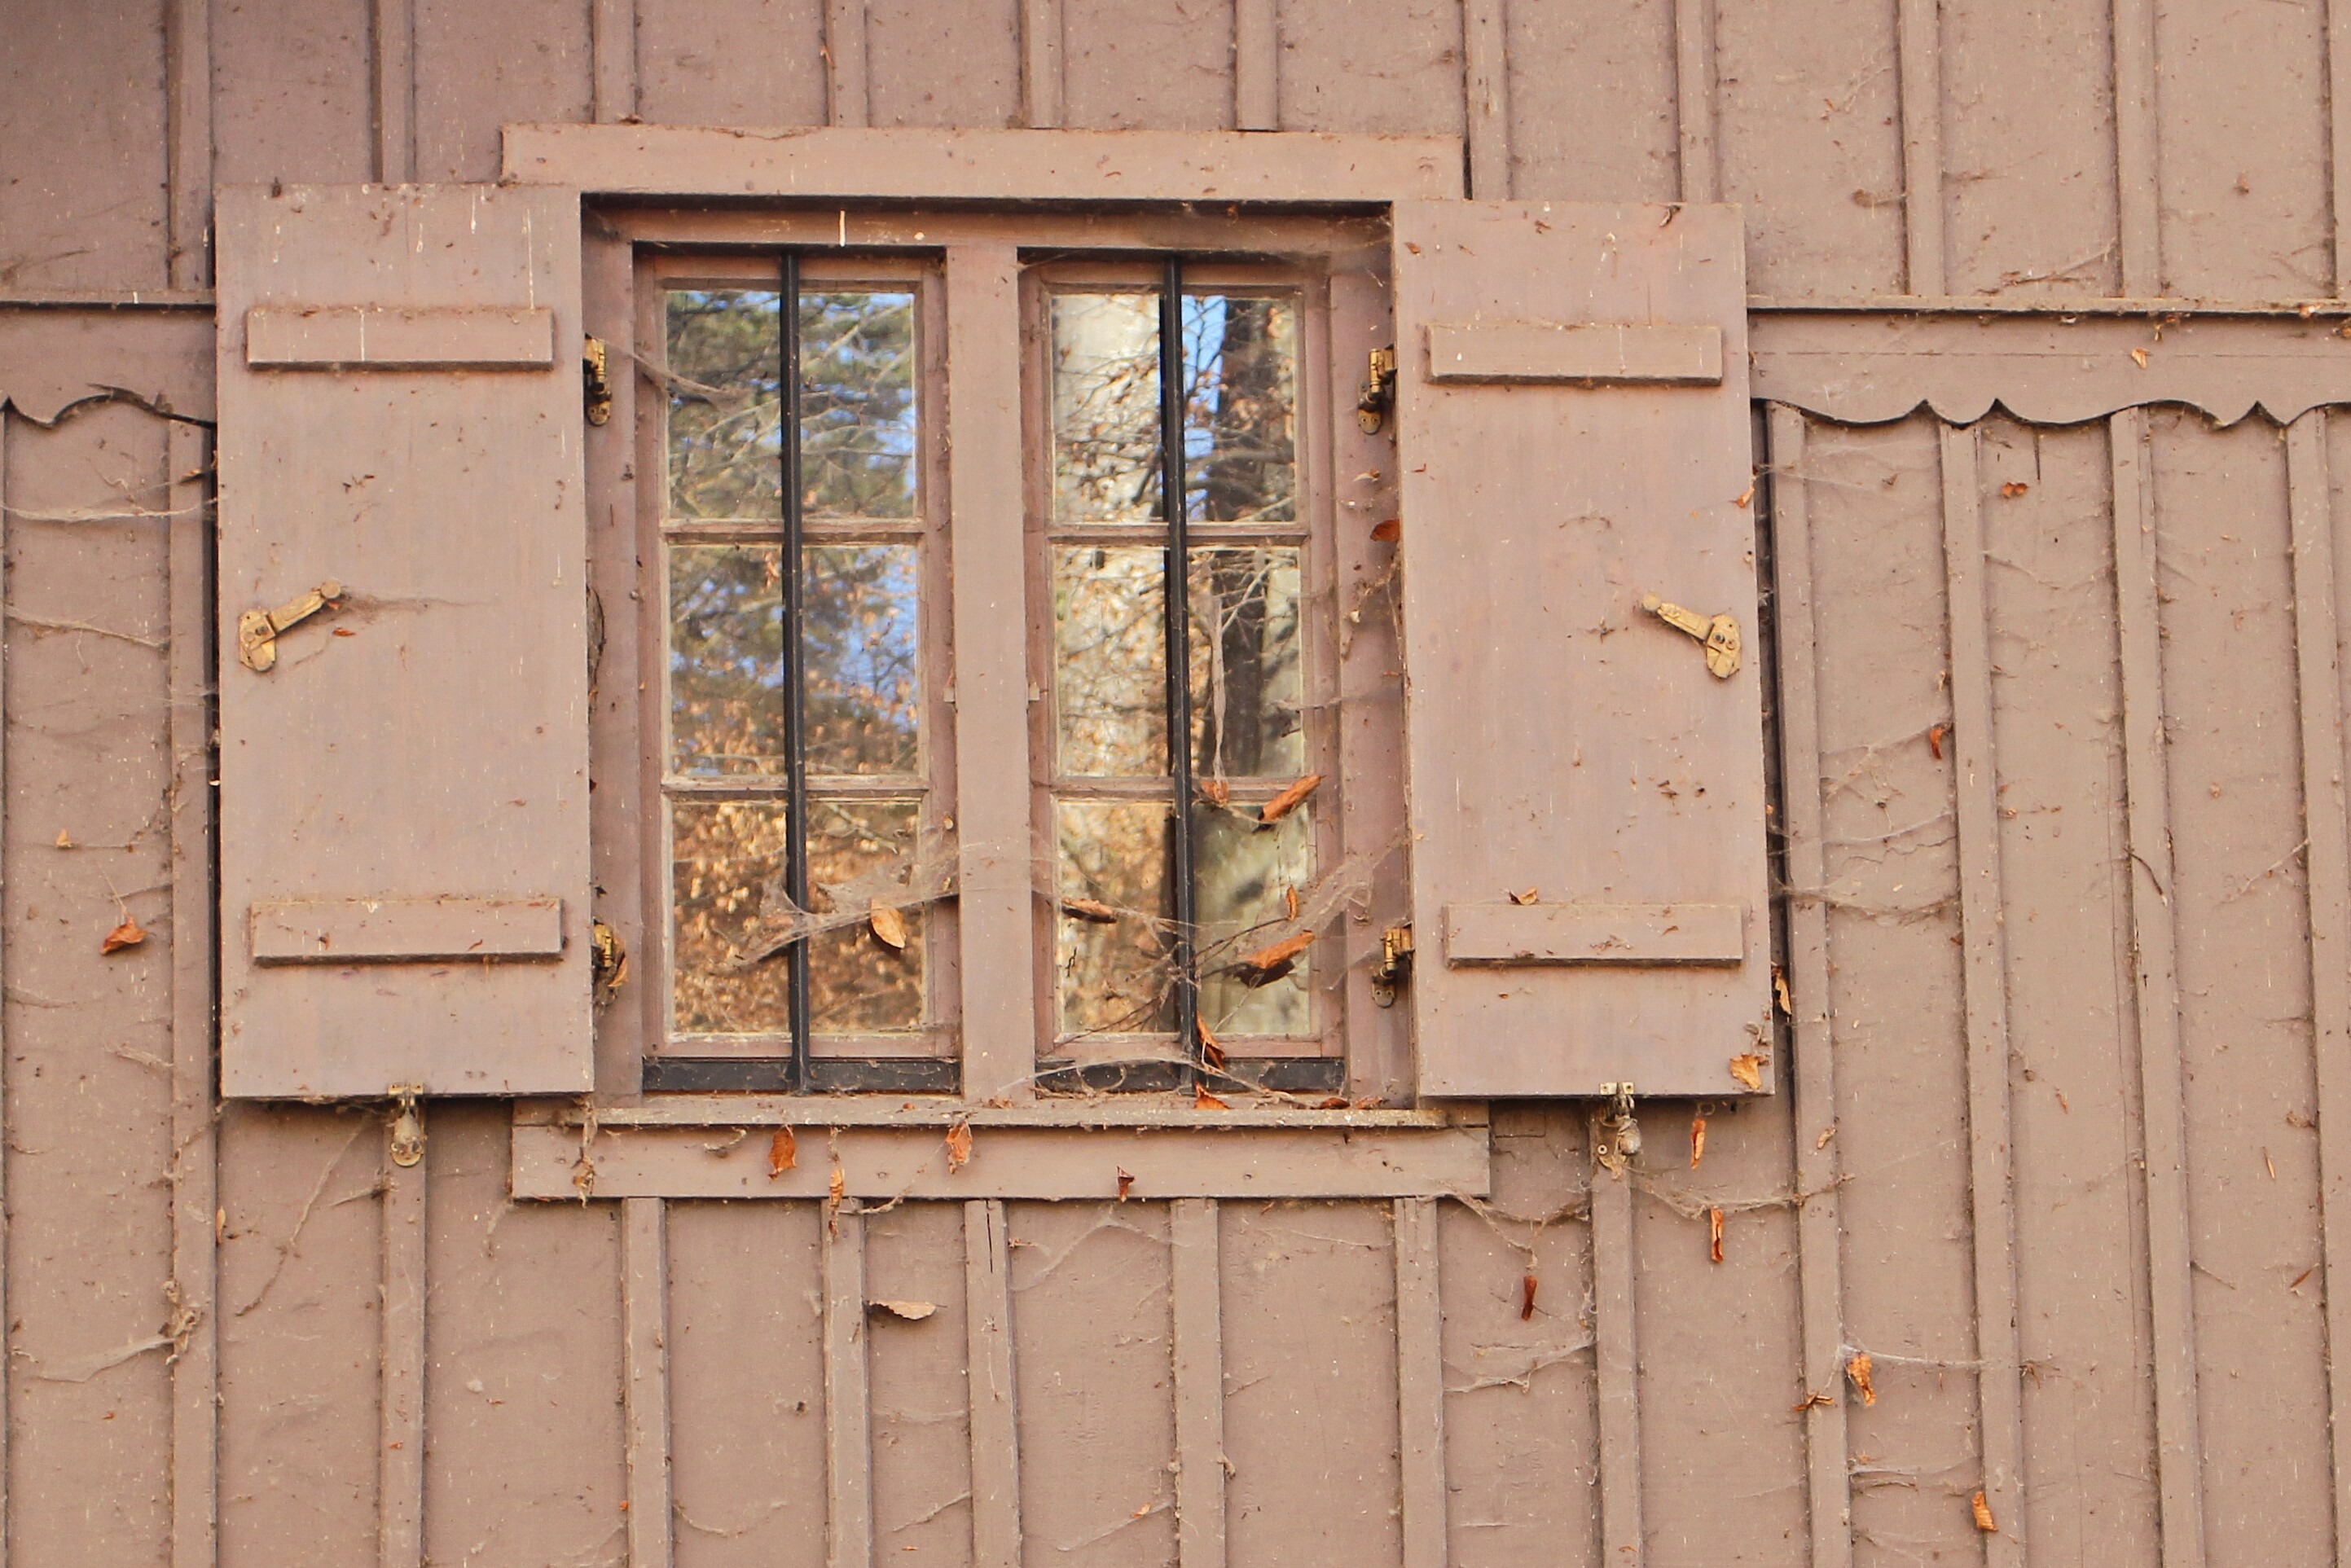
wood, house, window, wall, color, facade, brick, door, cobweb, spider webs, old window, hauswand, timber fa ade, wooden windows